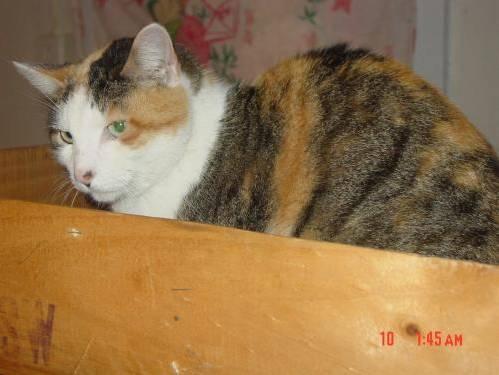
cat